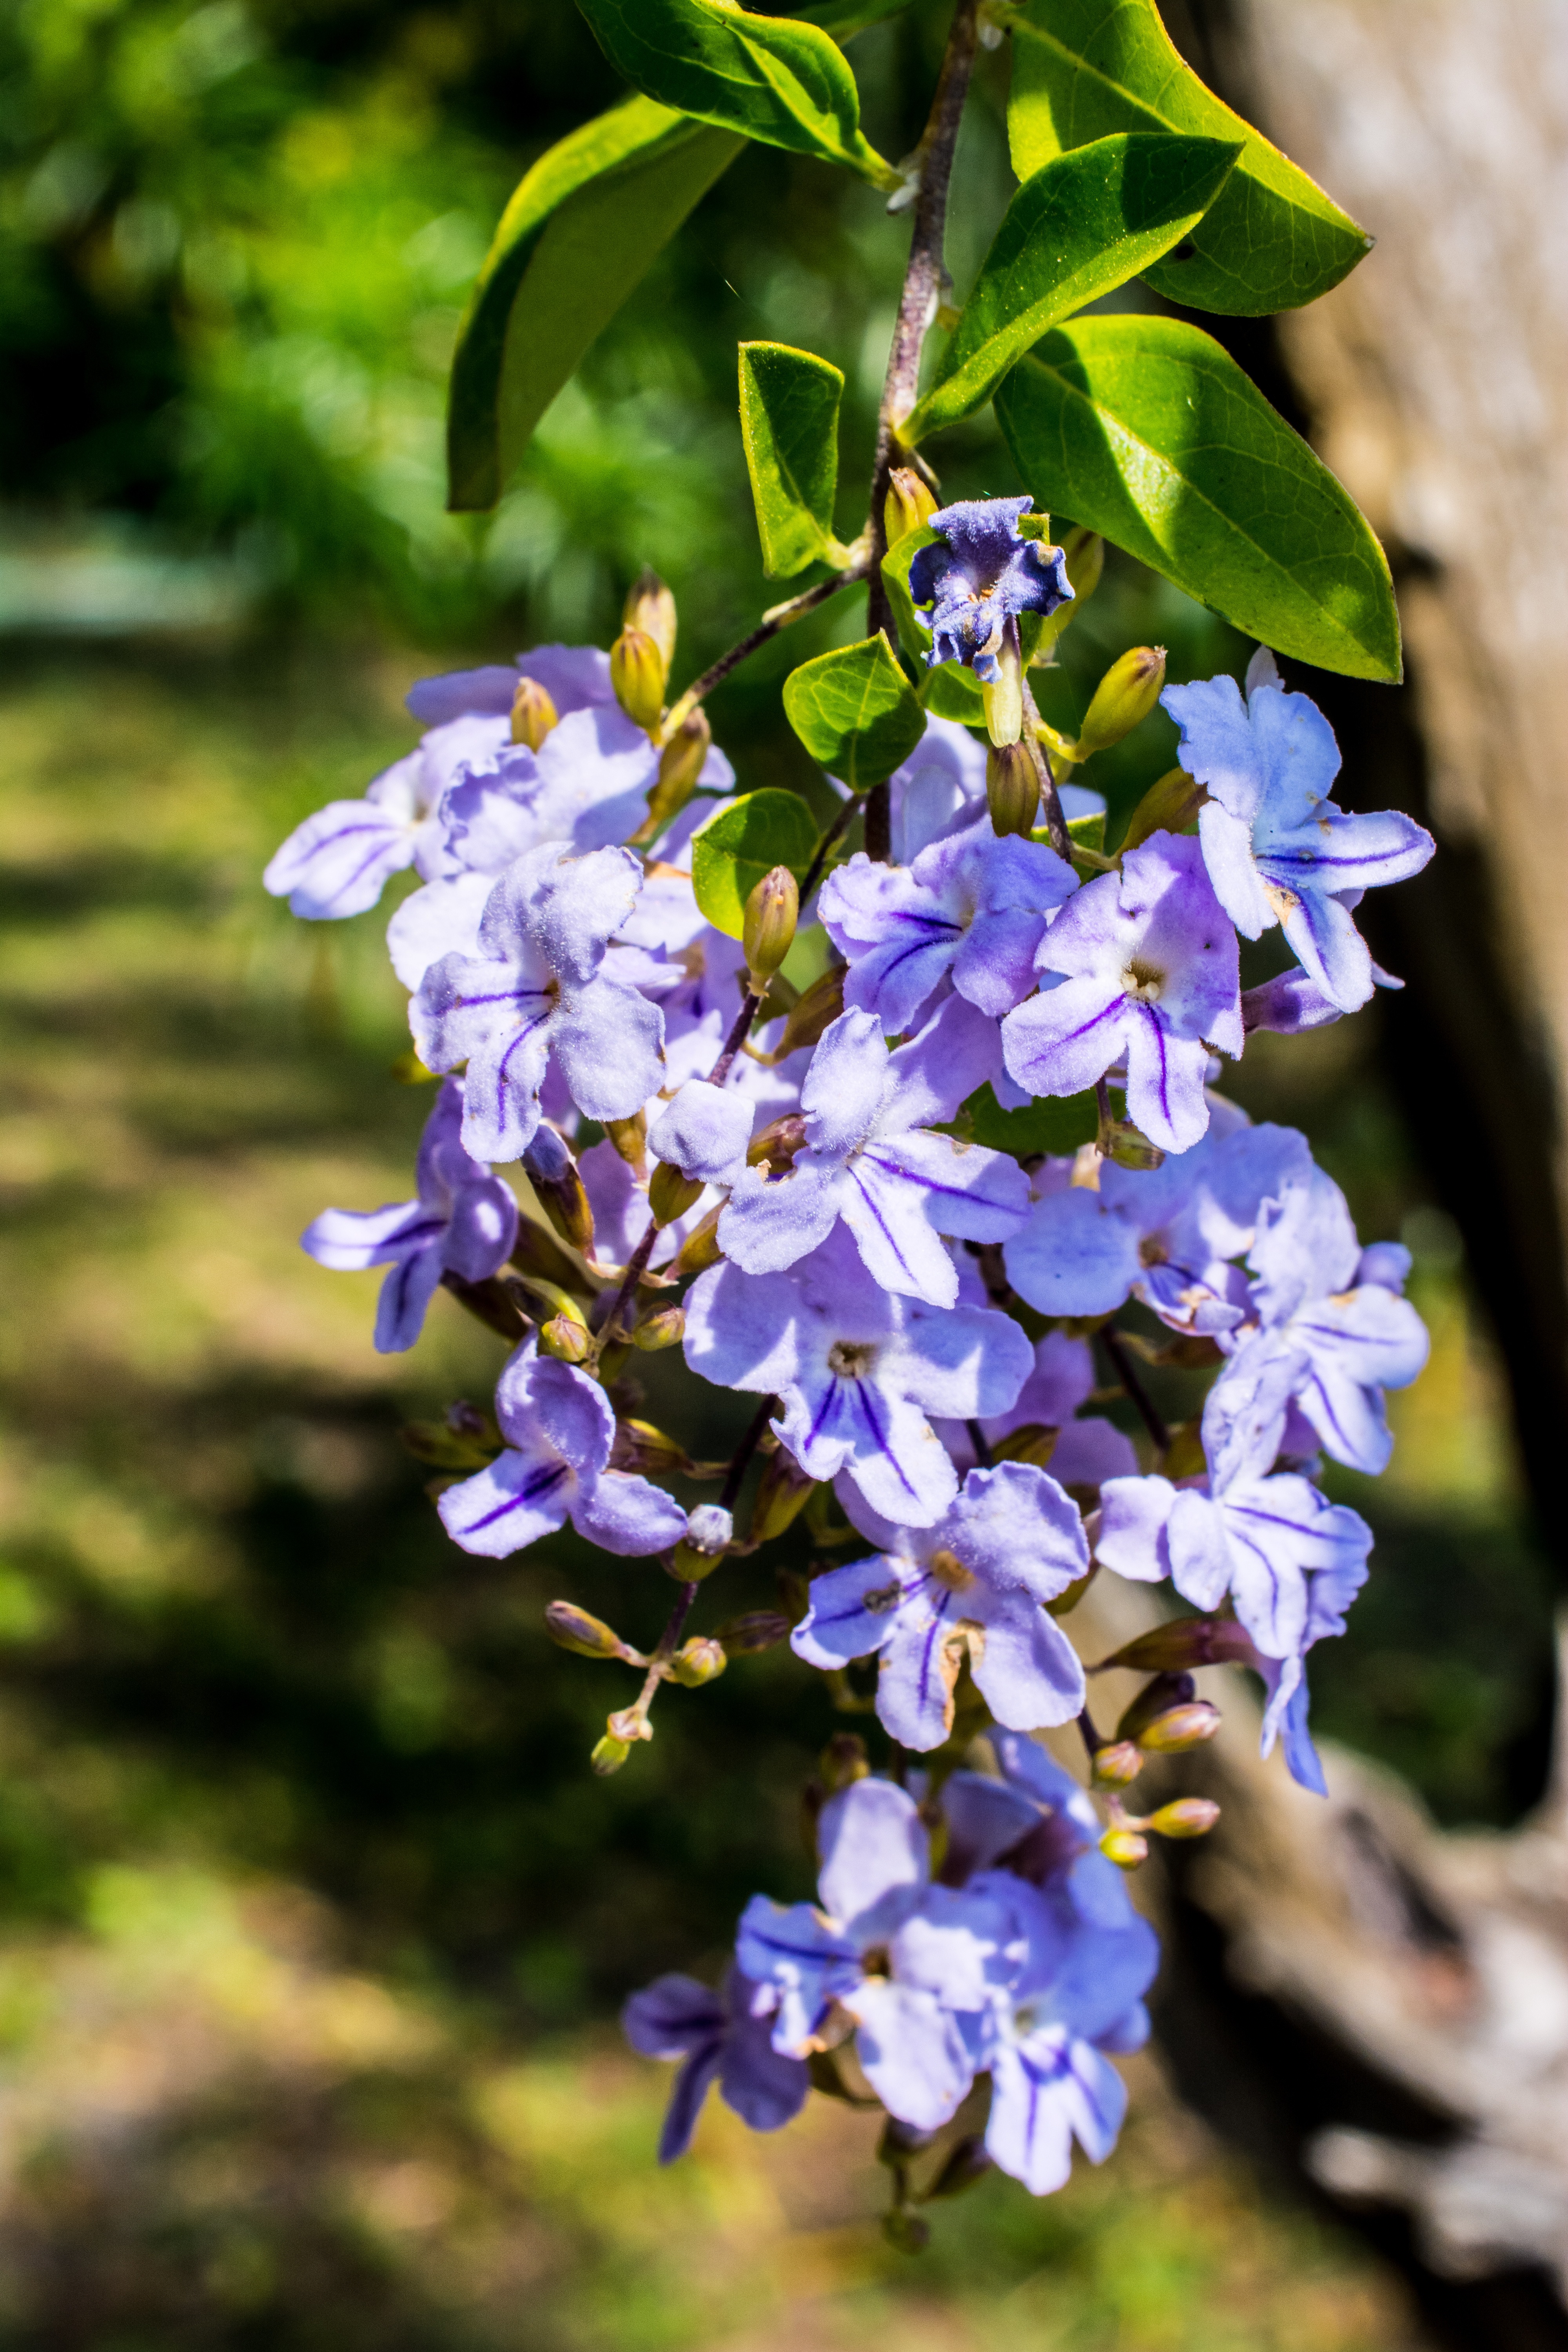
nature, blossom, plant, flower, bloom, herb, botany, blue, garden, close, flora, wildflower, lilac, macro photography, flowering plant, land plant